Voyage of the James Caird

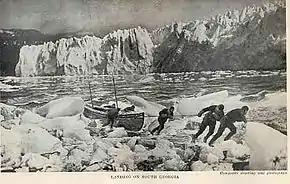
A depiction of the "James Caird" landing at South Georgia at the end of its voyage on 10 May 1916

On 7 May Worsley advised Shackleton that he could not be sure of their position within ten miles. To avoid the possibility of being swept past the island by the fierce south-westerly winds, Shackleton ordered a slight change of course so that the "James Caird" would reach land on the uninhabited south-west coast. They would then try to work the boat round to the whaling stations on the northern side of the island. "Things were bad for us in those days", wrote Shackleton. "The bright moments were those when we each received our one mug of hot milk during the long, bitter watches of the night". Late on the same day floating seaweed was spotted, and the next morning there were birds, including cormorants which were known never to venture far from land. Shortly after noon on 8 May came the first sighting of South Georgia.